Mechanical resonance

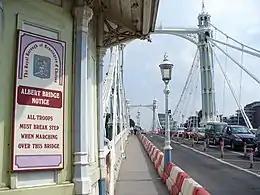
Resonances excited by marching soldiers have caused several bridge collapses. This sign on the Albert Bridge, London warns soldiers to break step when crossing.

In mechanics and construction a resonance disaster describes the destruction of a building or a technical mechanism by induced vibrations at a system's resonant frequency, which causes it to oscillate. Periodic excitation optimally transfers to the system the energy of the vibration and stores it there. Because of this repeated storage and additional energy input the system swings ever more strongly, until its load limit is exceeded.